Ferrari Modulo

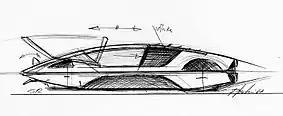
Modulo design sketch

The Ferrari 512 S Modulo is a concept sports car designed by Paolo Martin of the Italian carrozzeria Pininfarina, unveiled at the 1970 Geneva Motor Show.